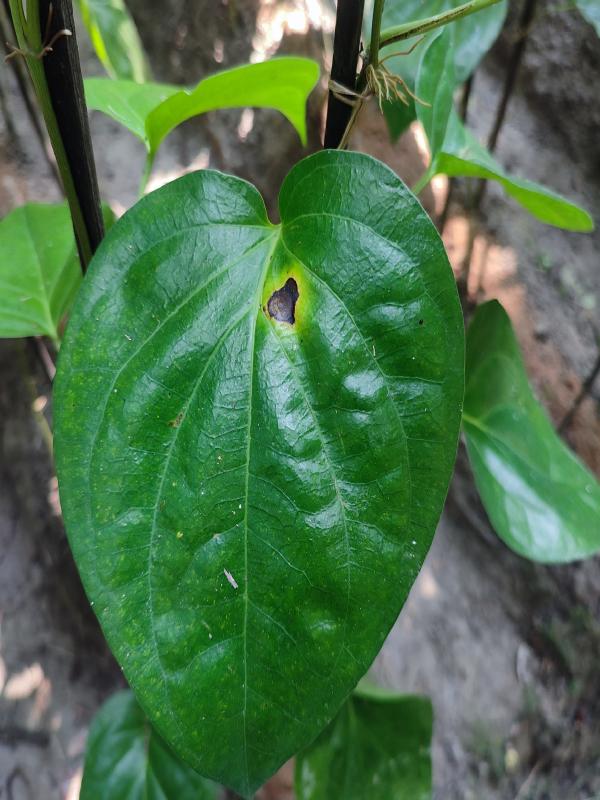
Label: Bacterial_Leaf_Disease